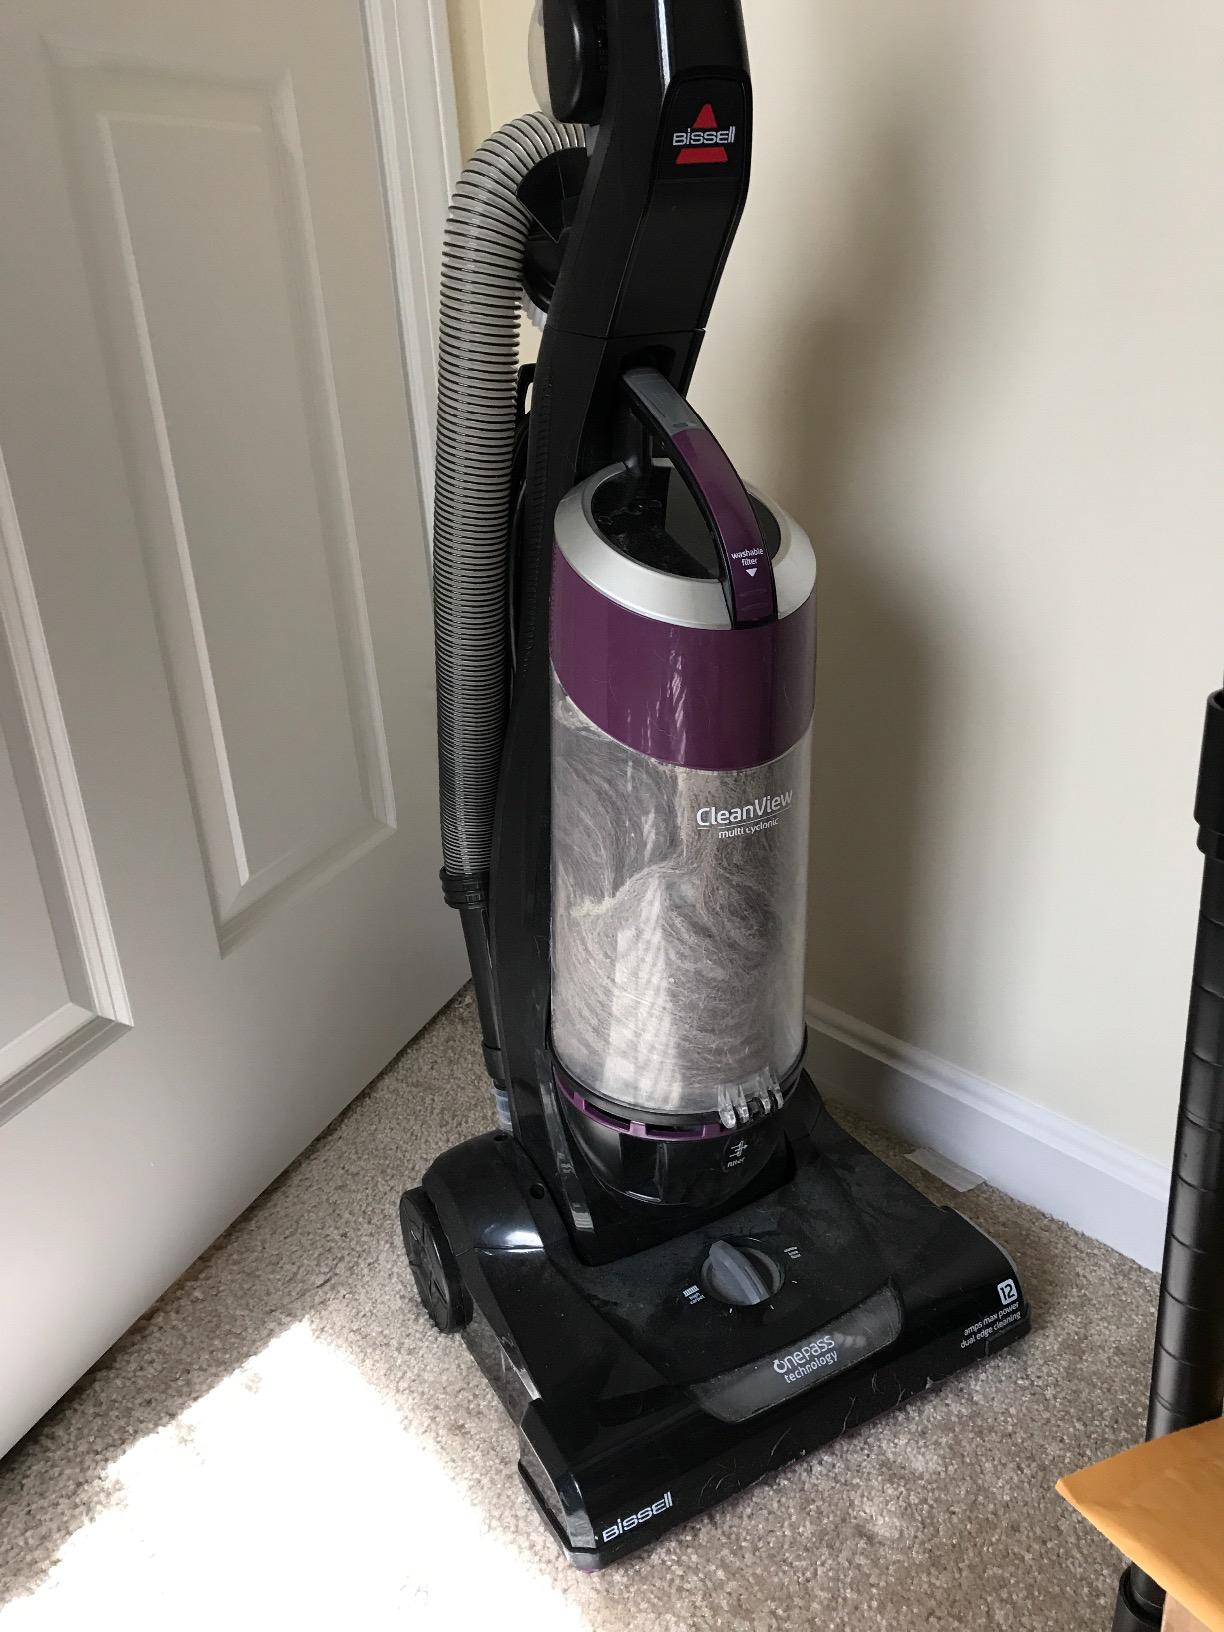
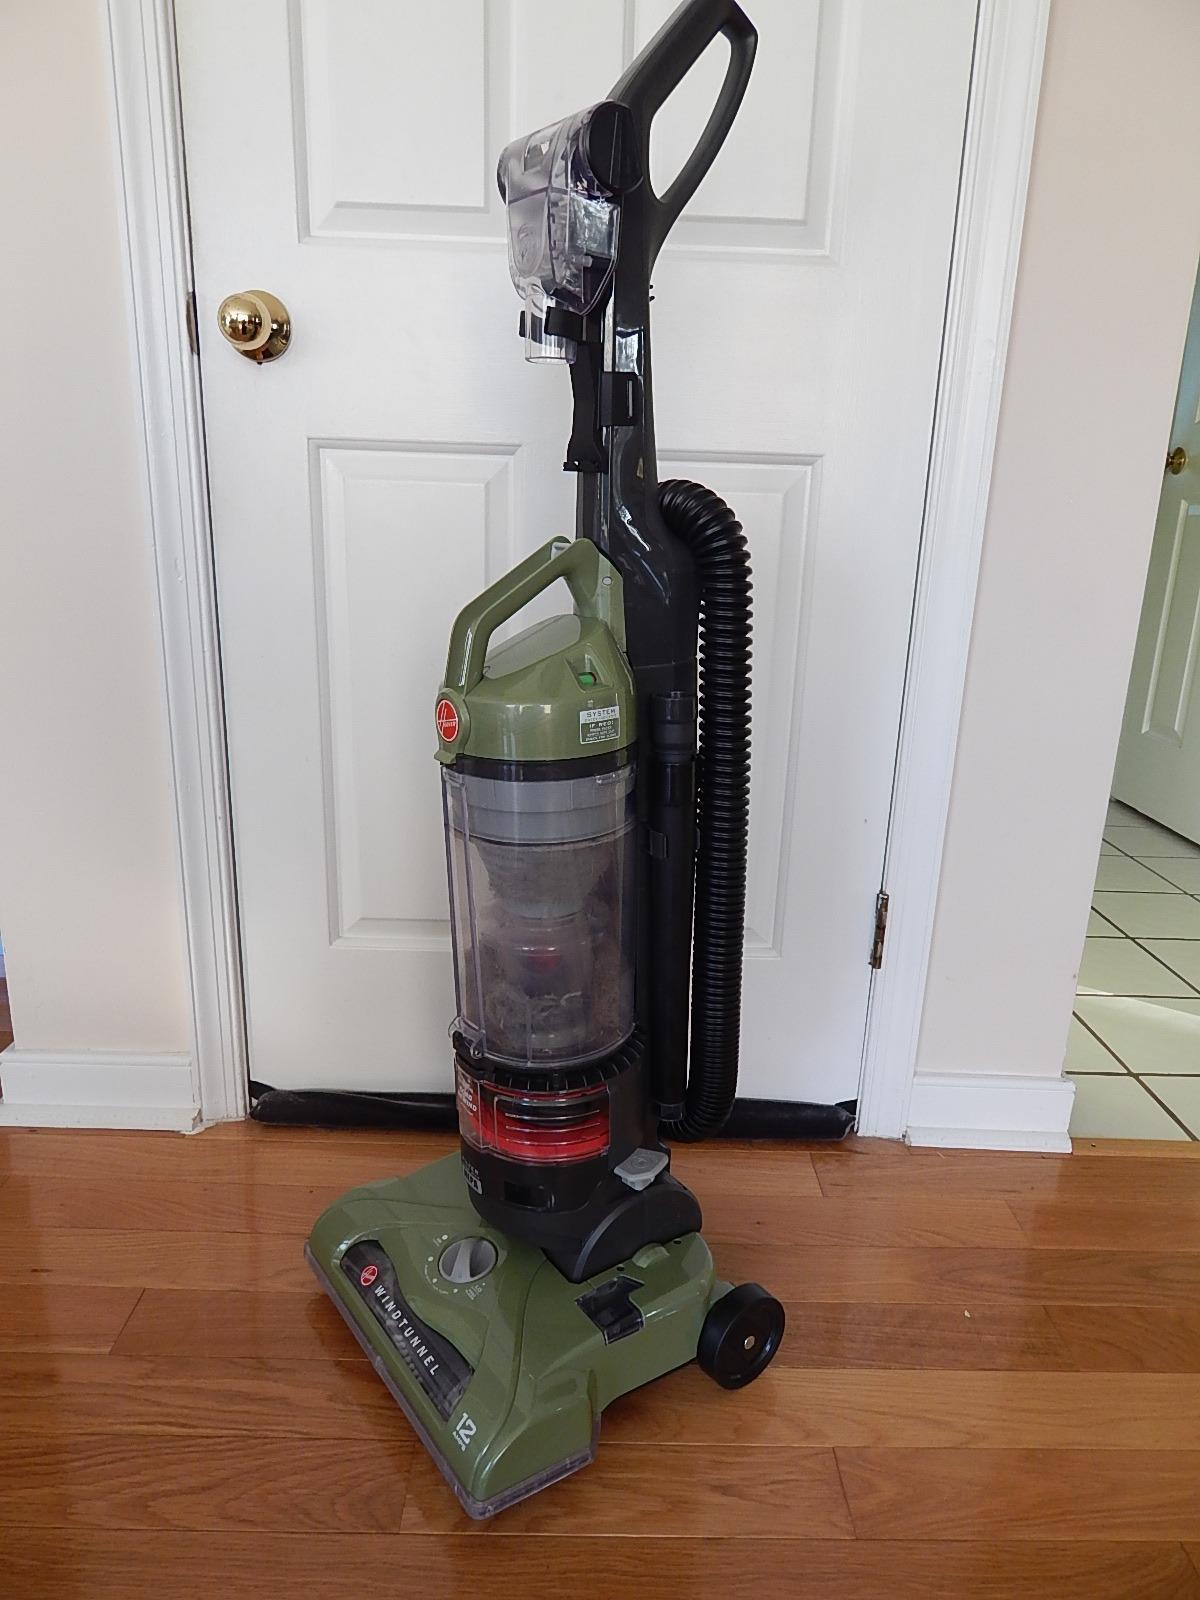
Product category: items_vacuum
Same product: no